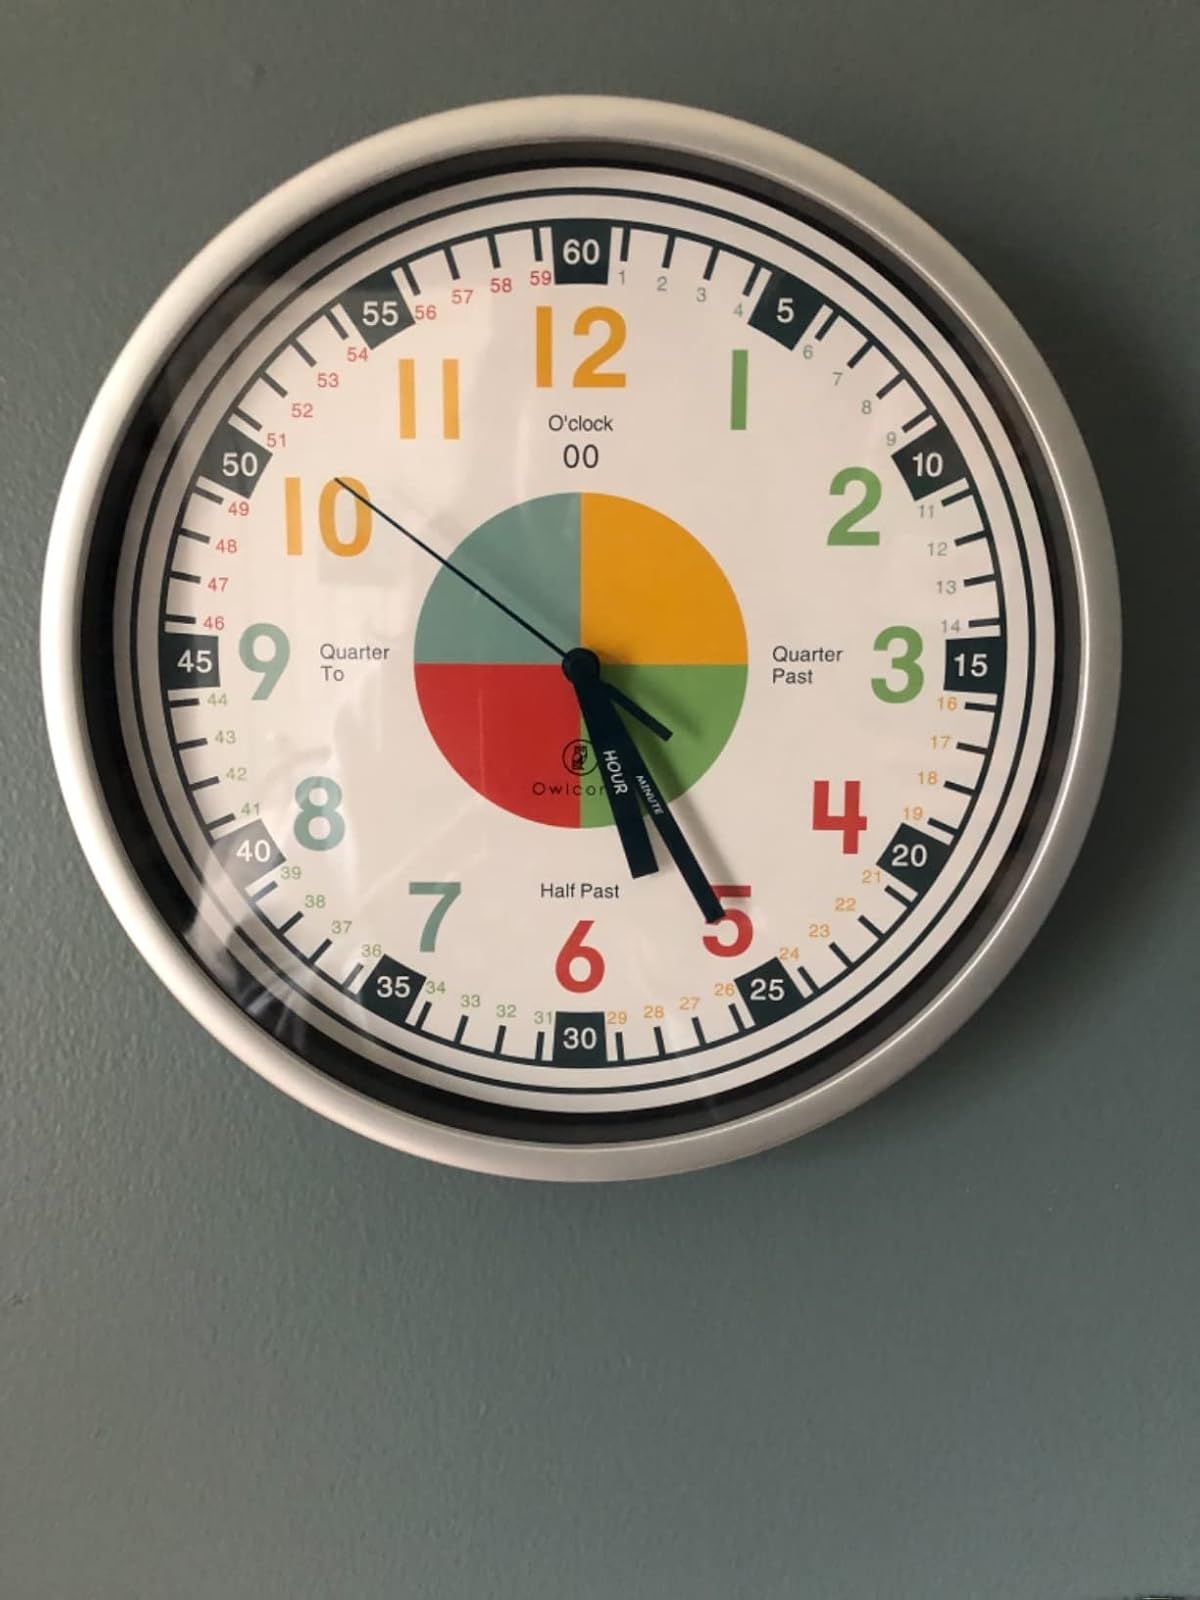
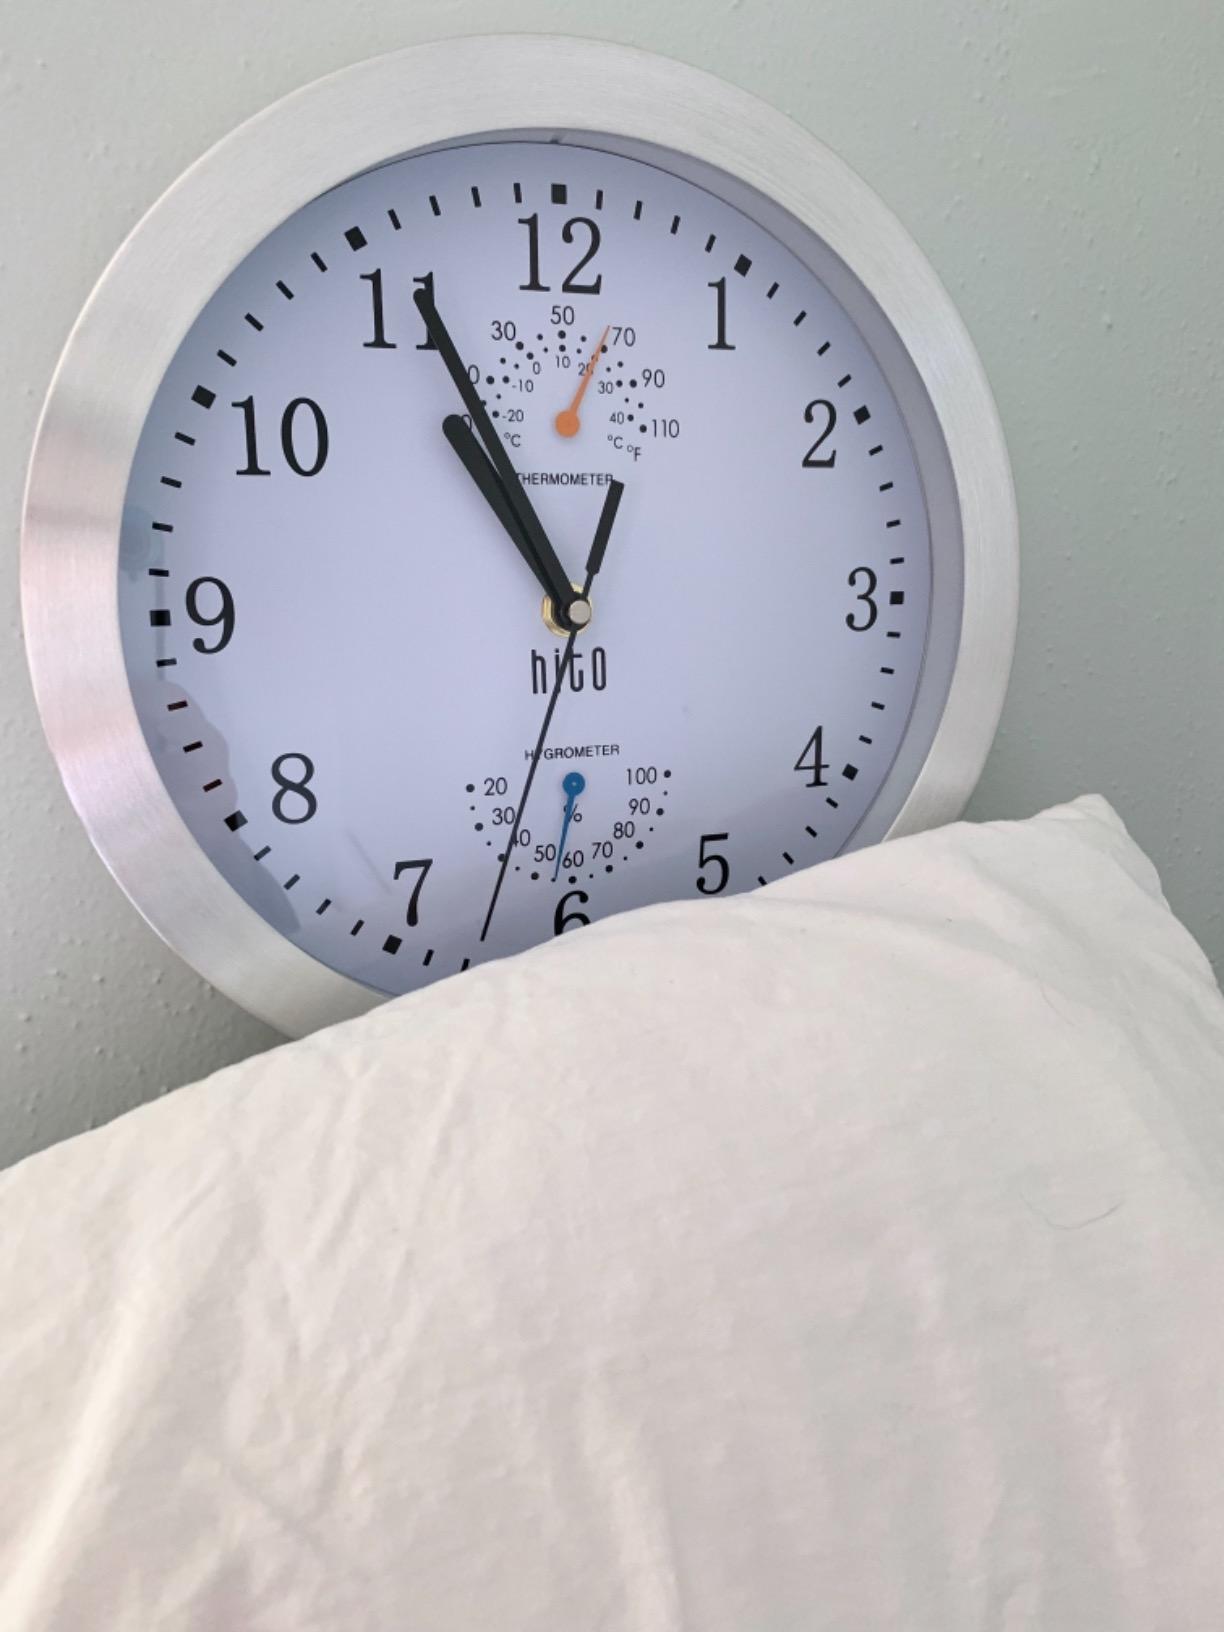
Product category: clock
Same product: no